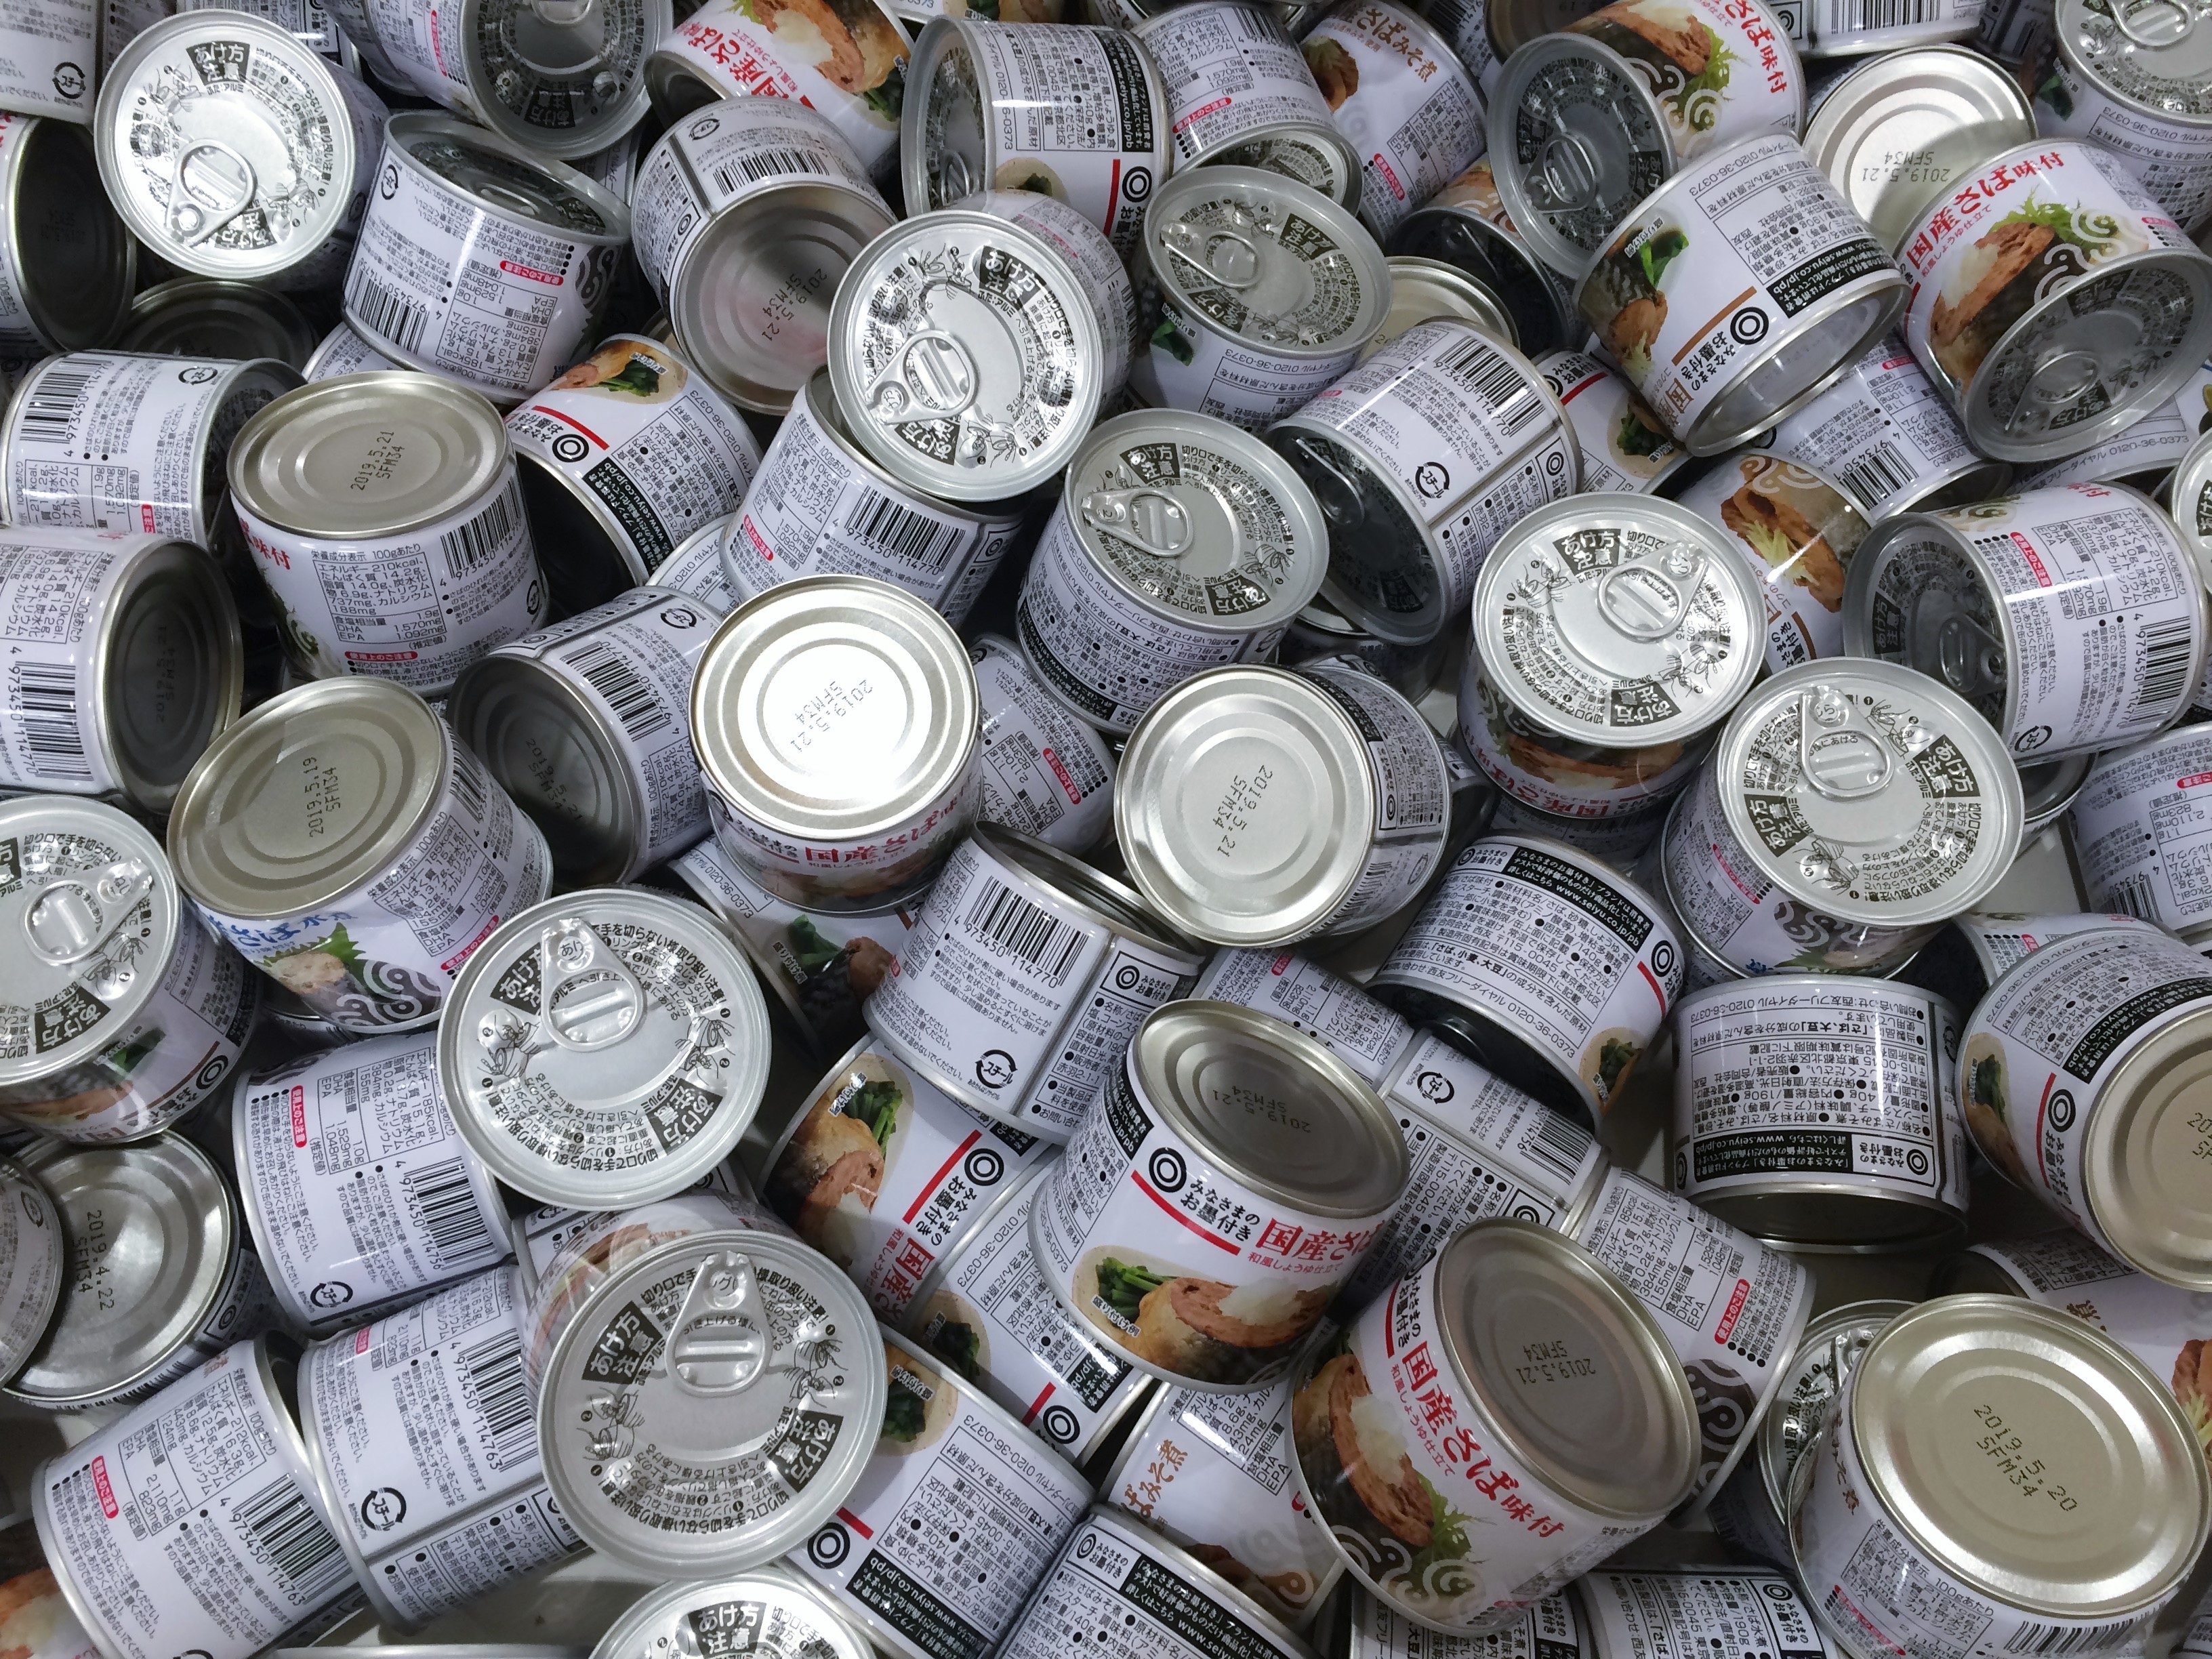
food, money, japan, cash, living, best, currency, coin, supermarket, department, canning, yokosuka, mackerel, heisei cho, seiyu ltd, sabah, abound, ladies and gentlemen, endorsement, original brand